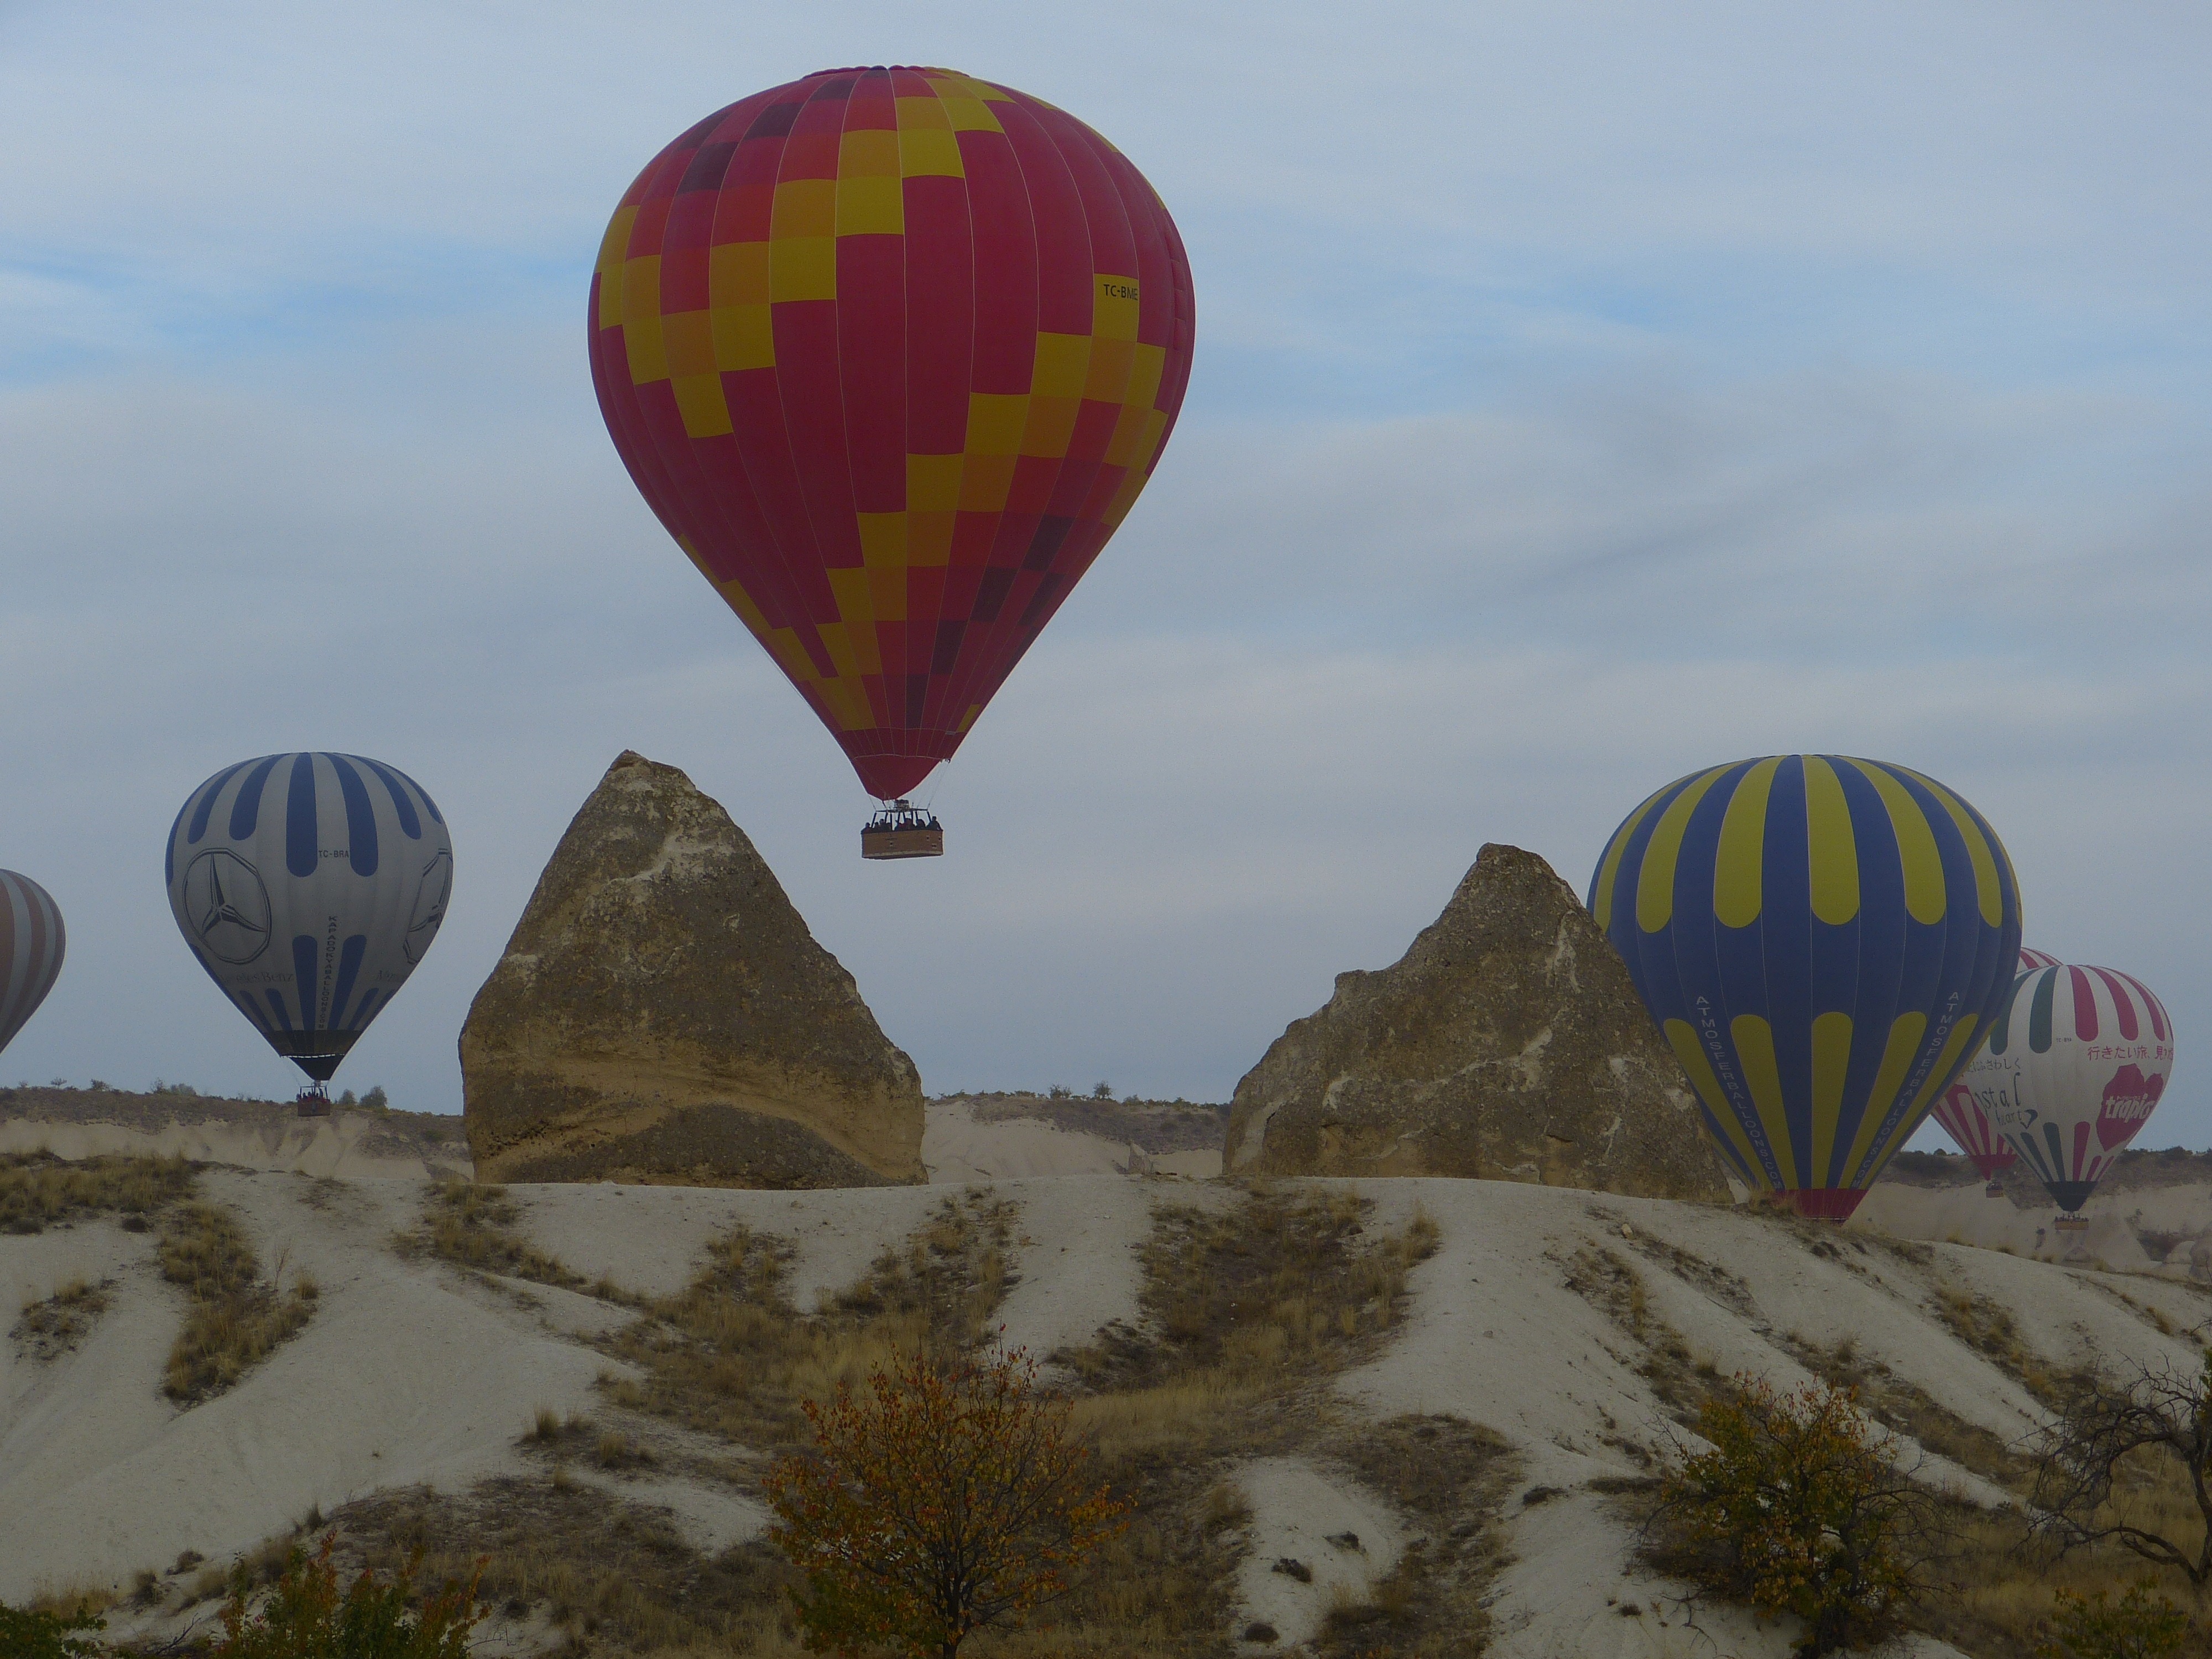
wing, balloon, hot air balloon, fly, aircraft, vehicle, drive, colorful, toy, overview, marvel, go balloon, hot air ballooning, atmosphere of earth